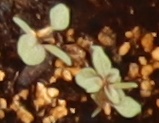
Label: Redroot Pigweed